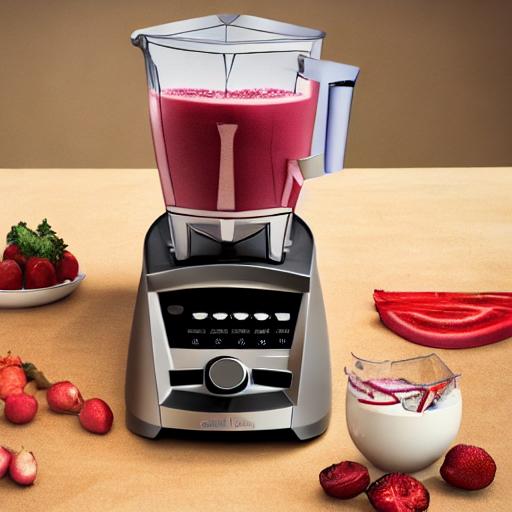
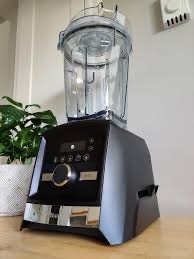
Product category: items_blender
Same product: no